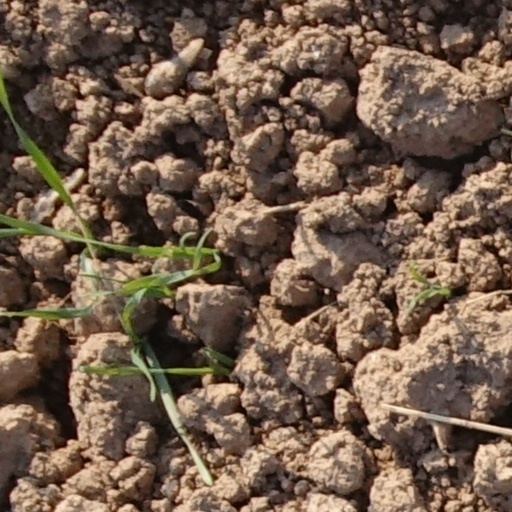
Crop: wheat